History of the Toronto Maple Leafs

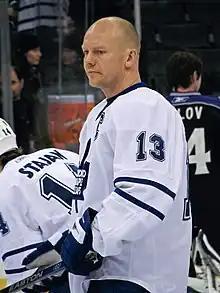
Sundin during the 2007–08 season, his last as a Maple Leaf.

The Maple Leafs moved arenas halfway through the 1998-99 season. On February 13, 1999, the Maple Leafs played their last game at Maple Leaf Gardens losing 6–2 to the Chicago Blackhawks. Derek King scored the last Leaf goal and notorious tough guy Bob Probert scored the final NHL goal in Gardens history. During the emotional post-game ceremony, legendary Canadian singer Anne Murray performed "The Maple Leaf Forever" while wearing a Toronto jersey. The first Maple Leafs game at the new Air Canada Centre took place on February 20, 1999, against the Montreal Canadiens, where they won 3–2 with an overtime goal by Steve Thomas. Todd Warriner of the Leafs scored the first goal ever at the new arena.